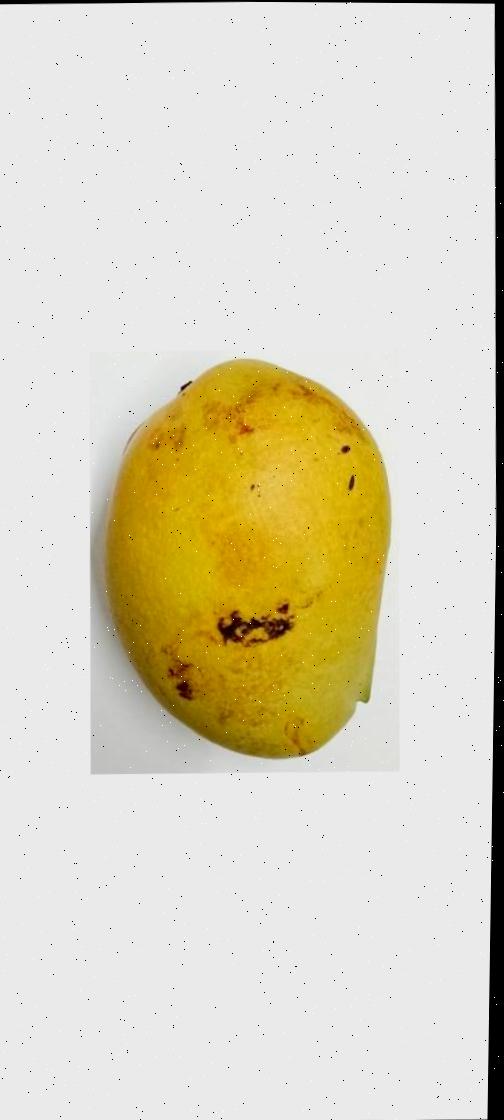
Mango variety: Bari-11